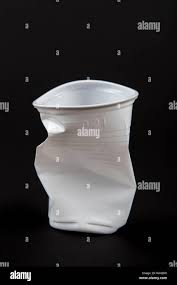
Waste category: plastic